Salem Parkway (North Carolina)

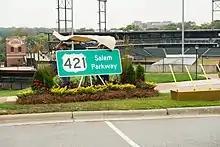
Salem Parkway unveiling

NCDOT had also decided that once construction was completed, that I-40 Business would be decommissioned and a new name would be given to the freeway alongside the existing US 421 designation. The rationale was the continued confusion locals and travelers have between I-40 and I-40 Business. In November 2015, the residents of Winston-Salem metro area were allowed to submit a nomination for a new name, with a January 30, 2016, deadline. A selection committee, which included appointments from Winston-Salem and Kernersville, whittled the list to just four for another public vote. The eventual four finalist names were: "Golden Leaf Parkway", alluding to the region's tobacco-growing and processing heritage; "Innovation Highway", showing the high-tech aspirations of the area; "Piedmont Corridor", identifying geographic location in a highly developed part of the state, and "Salem Parkway", which refers to the Moravian settlement founded in 1766. On October 21, 2016, Governor Pat McCrory announced, at the project's ground breaking event, the new name of the freeway as the Salem Parkway; which was the overwhelming favorite, receiving 53% of the vote. This name change took place when the highway reopened on February 2, 2020, though new signs would show the Salem Parkway name once installed.